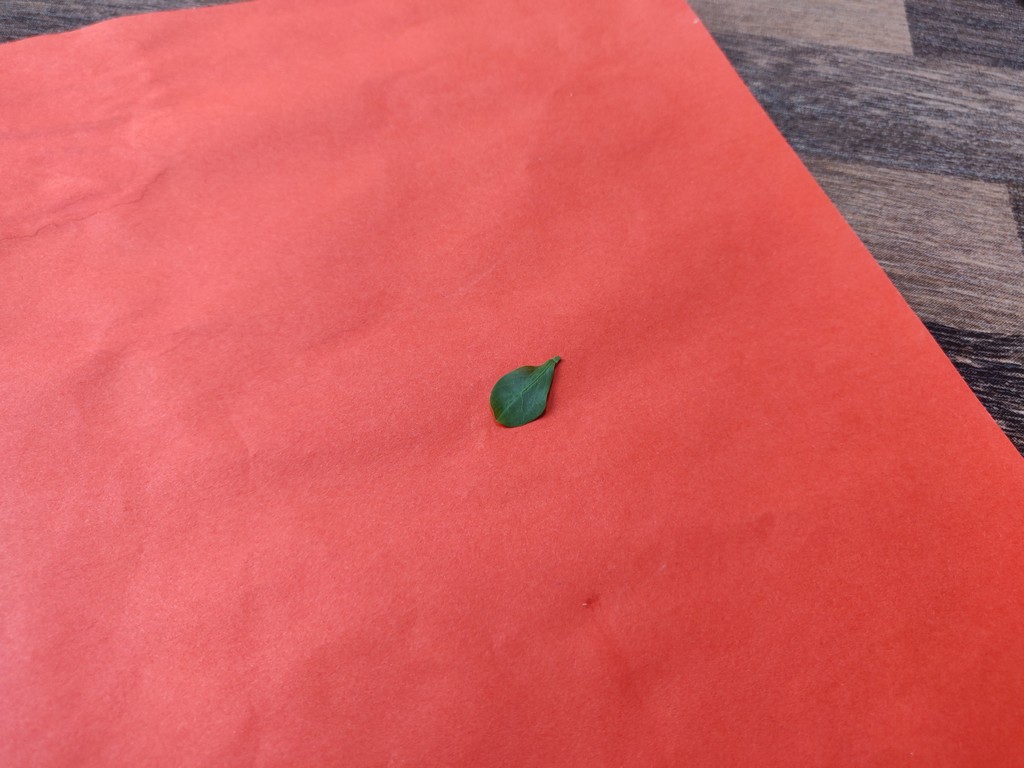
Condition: Healthy
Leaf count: single
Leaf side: front